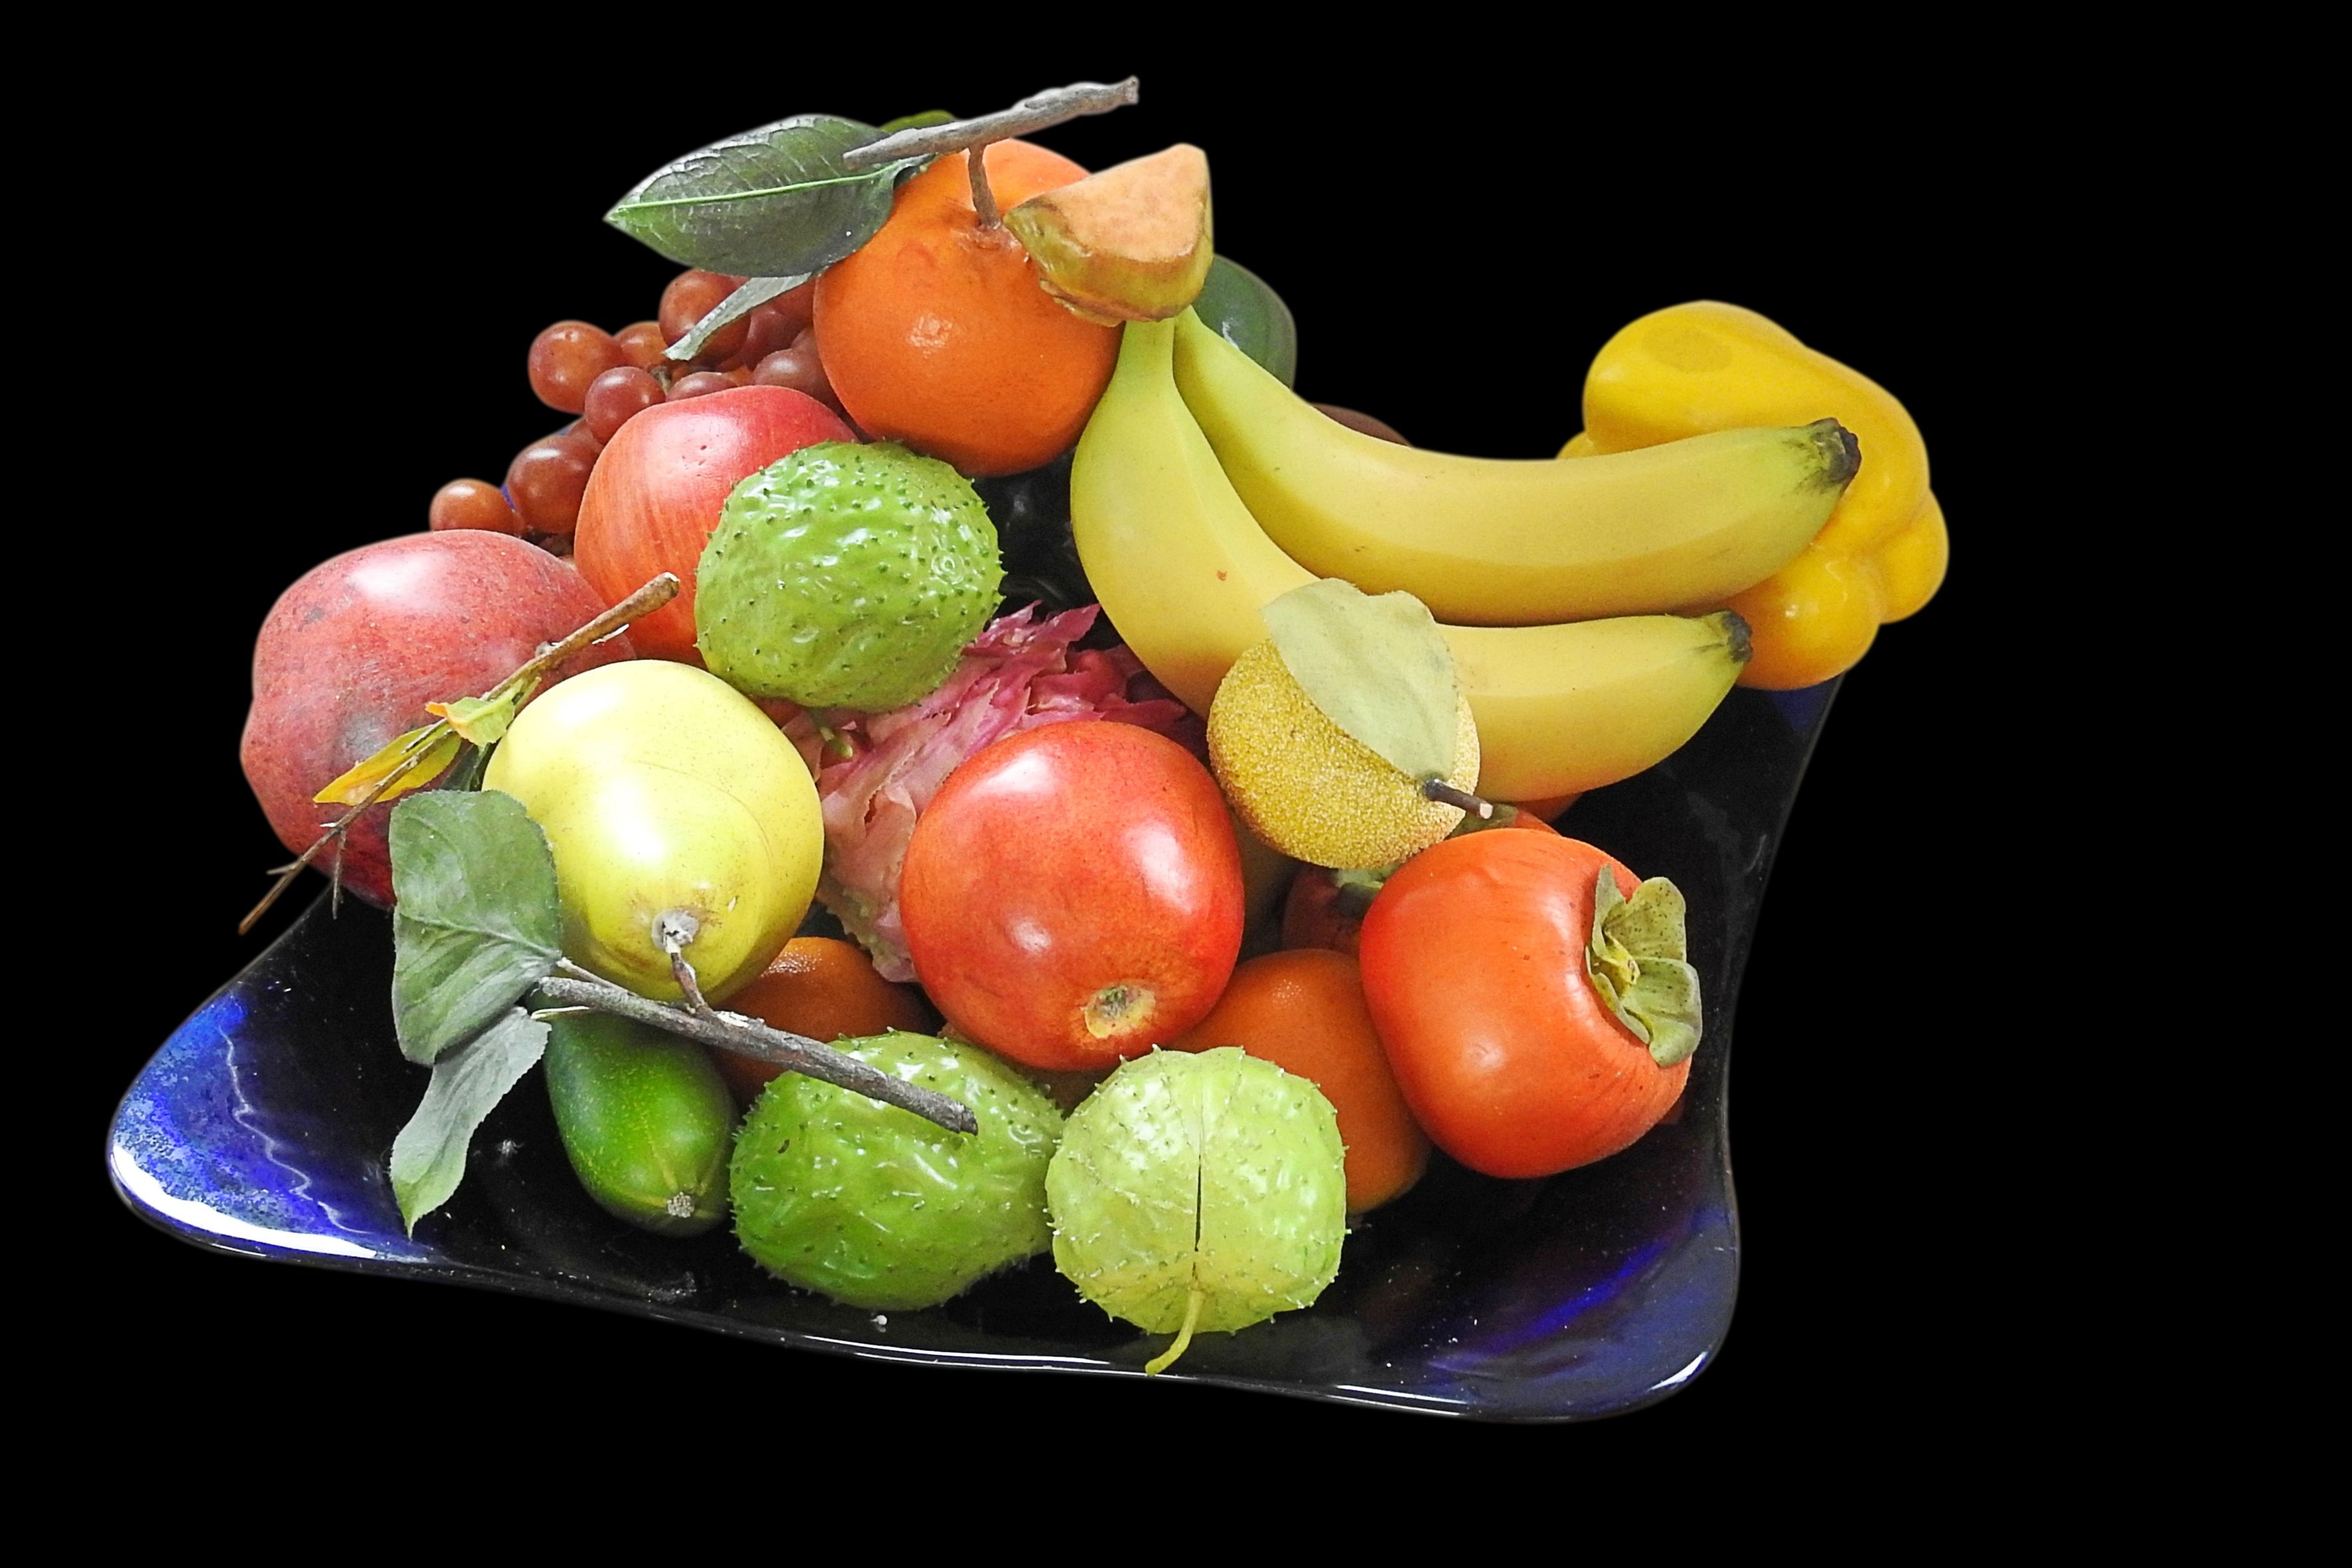
plant, fruit, flower, decoration, food, produce, vegetable, still life, deco, fruit bowl, artificial, flowering plant, land plant